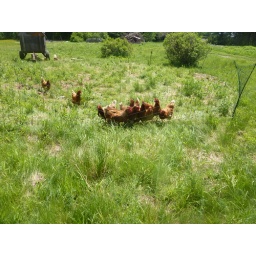
i love chickens! these guys, down the road from my aunt's house in new hampshire, were incredibly friendly!